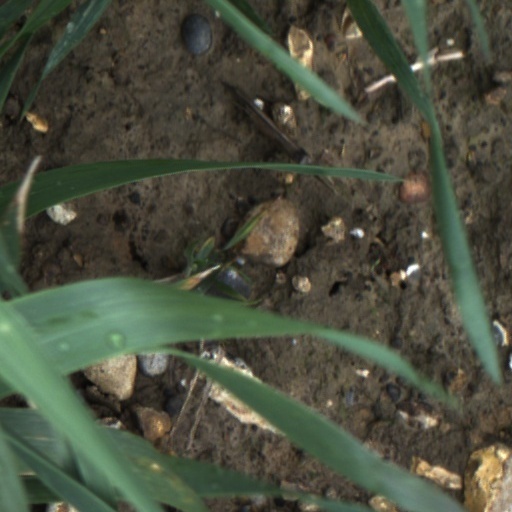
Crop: wheat